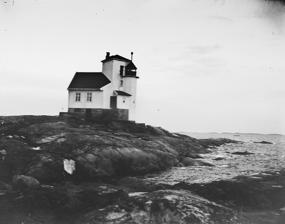
Building: Børøyholmen Lighthouse
Country: Norway
Year built: 1874
Lighthouse Børøyholmen Lighthouse Børøyholmen fyrstasjon Børøyholmen Lighthouse in the 1890s Location Hitra , Norway Coordinates 63°34′19″N 9°13′21″E / 63.5719°N 9.2225°E / 63.5719; 9.2225 Tower Constructed 1874 Construction concrete (tower) Automated 1970 Height 13 m (43 ft) Shape cylinder Markings white (tower), red (roof) Light First lit 1970 Focal height 13.3 m (44 ft) Range 10.5 nmi (19.4 km; 12.1 mi) (white), 8.1 nmi (15.0 km; 9.3 mi) (red), 7.7 nmi (14.3 km; 8.9 mi) (green) Characteristic Oc WRG 6s Norway no. 409400 Børøyholmen Lighthouse ( Norwegian : Børøyholmen fyrstasjon ) is a lighthouse in the municipality of Hitra in Trøndelag county, Norway .  The lighthouse is located in the Trondheimsleia in the entrance to the Kråkvågfjorden on a tiny island off the shore of the village of Hestvika .  The light marks the channel into the Trondheimsleia between the island of Hitra and the islands of Leksa . The 13-metre (43 ft) tall lighthouse is a cylindrical, concrete tower that is painted white and it had a red roof.  The light sits at an elevation of 13.3 metres (44 ft) above sea level and it emits a white, red, or green light (depending on direction), occulting once every six seconds.  The light can be seen for up to 10.5 nmi (19.4 km; 12.1 mi).  The site is only accessible by boat. History The original lighthouse was built in 1874 and it was closed in 1970 when the new automated lighthouse was built alongside it.  The original lighthouse had a 8-metre (26 ft) tall tower that was attached to a 1 + 1 ⁄ 2 -story lighthouse keeper's house.  The house was demolished in 1973, but the tower remains. See also Norway portal List of lighthouses in Norway Lighthouses in Norway References